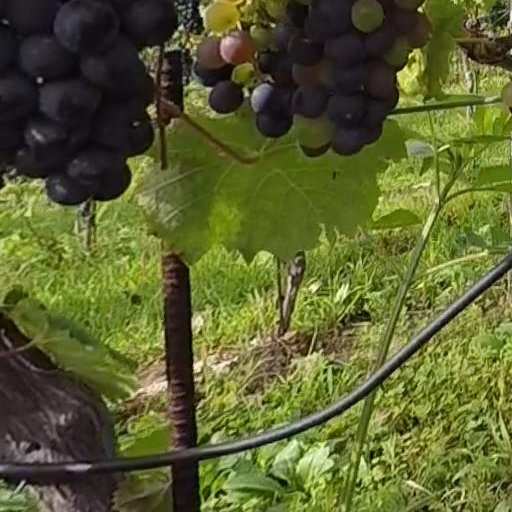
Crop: grape